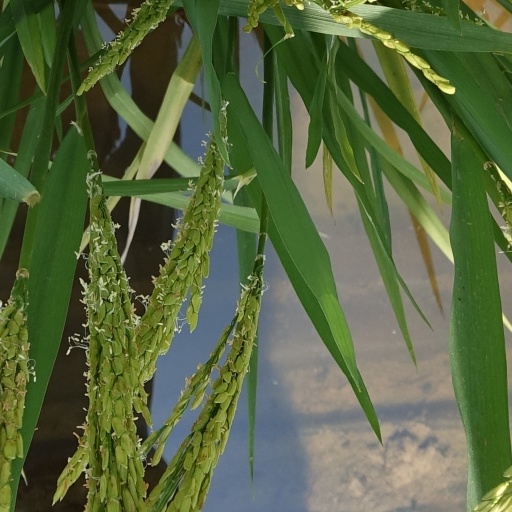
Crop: rice